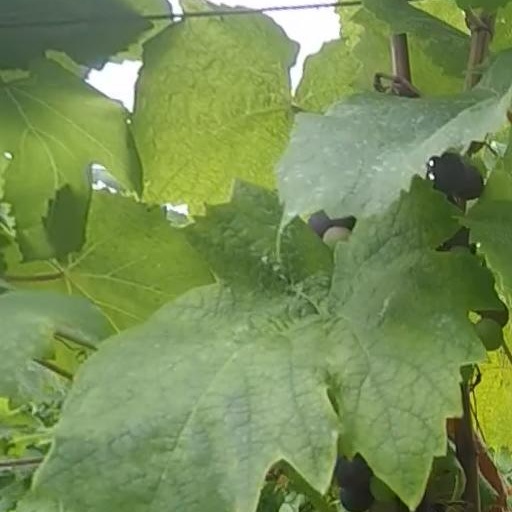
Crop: grape